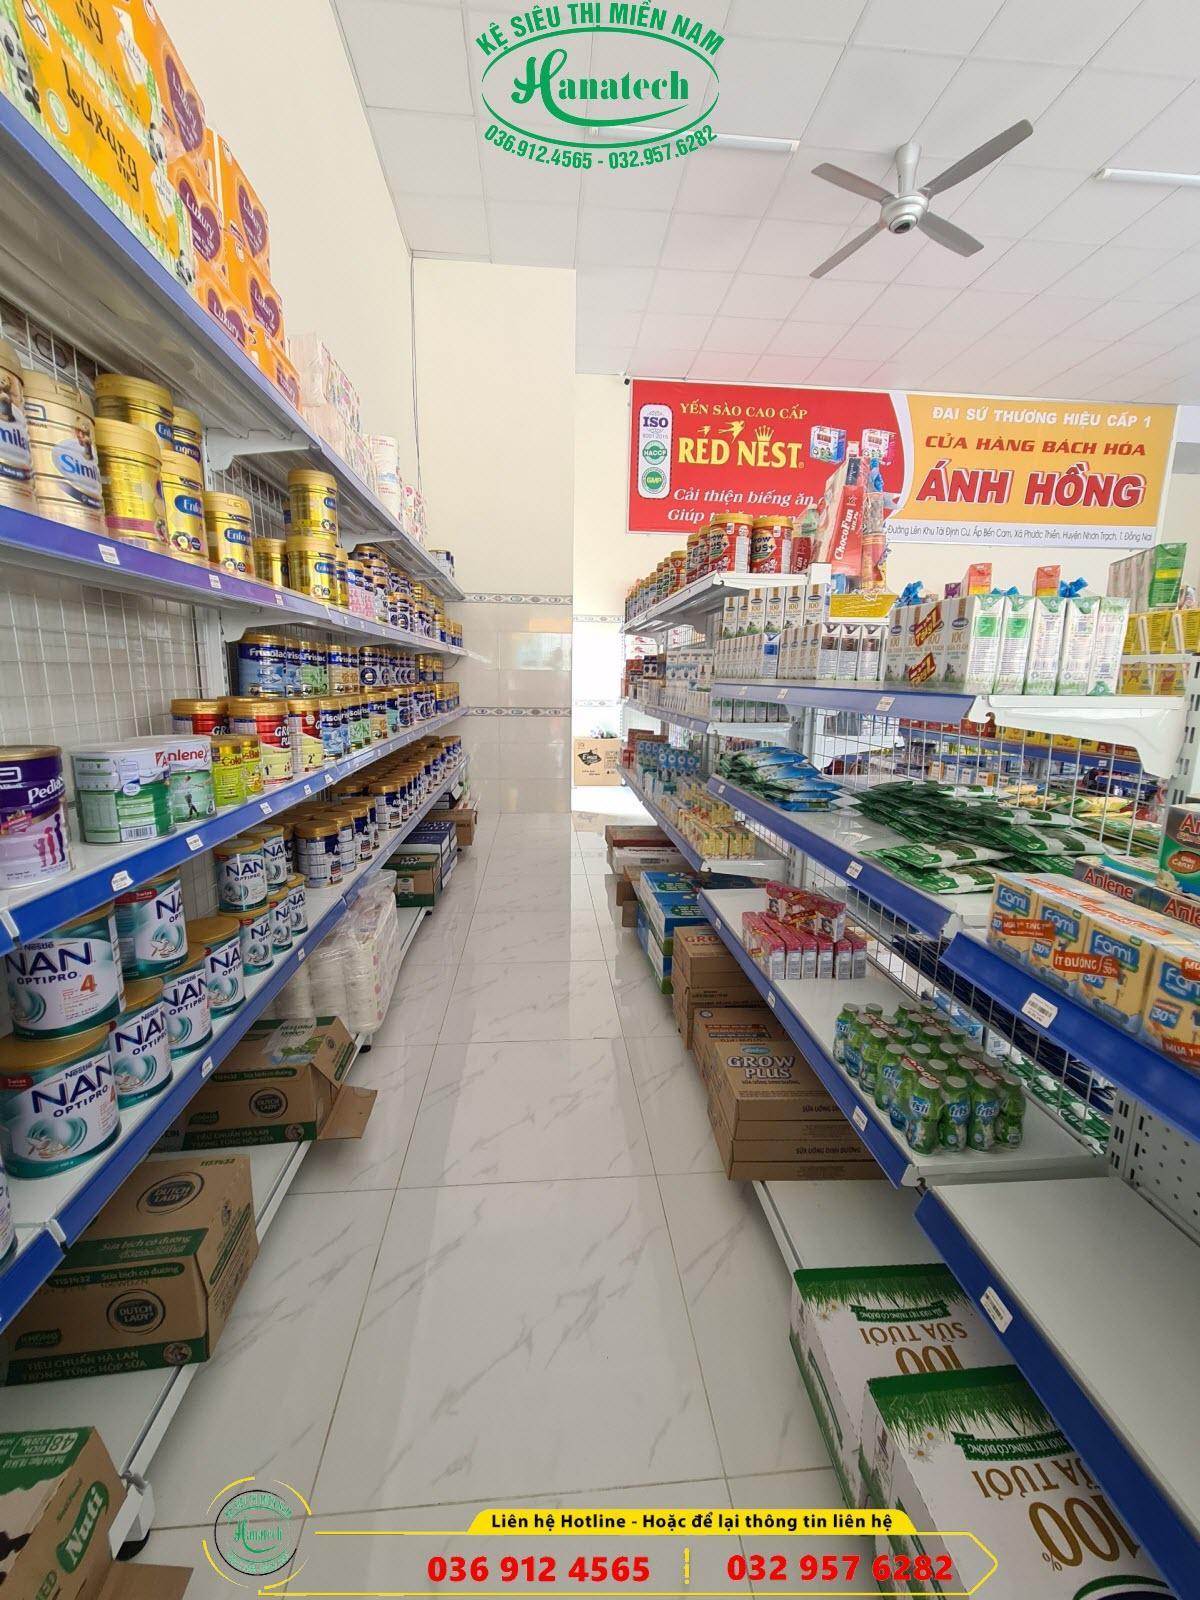
không có người nào đang xuất hiện ở trong siêu thị